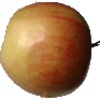
Label: Apple Red 2